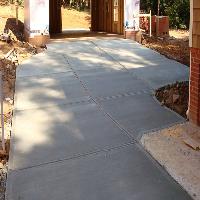
Weather: sun or clear